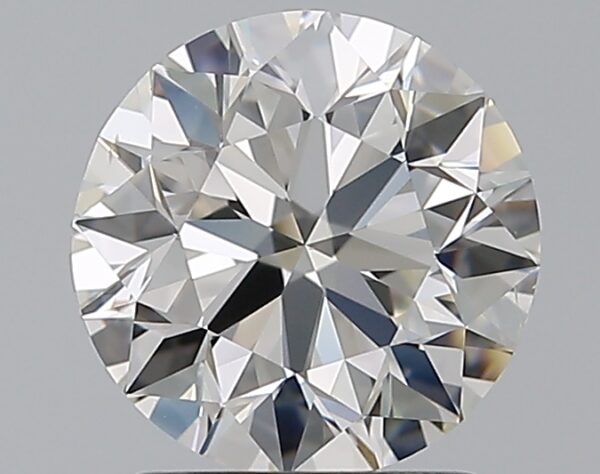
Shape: round
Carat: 1.5
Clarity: VS2
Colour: H
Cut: EX
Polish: EX
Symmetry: EX
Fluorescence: N
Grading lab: GIA
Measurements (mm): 7.2 x 7.25 x 4.59